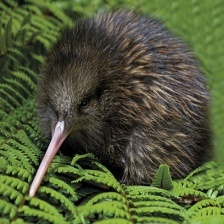
Species: KIWI
Scientific name: APTERYX